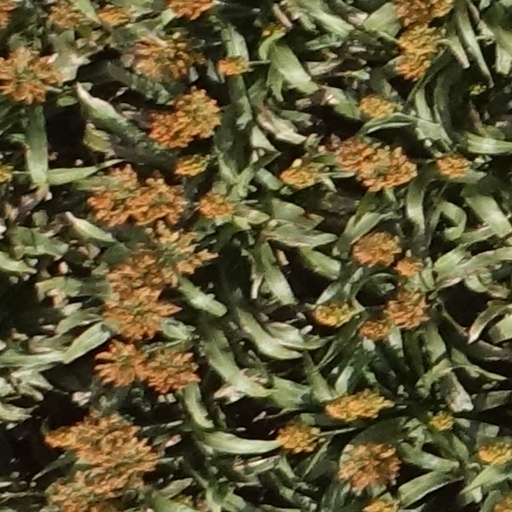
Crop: sorghum